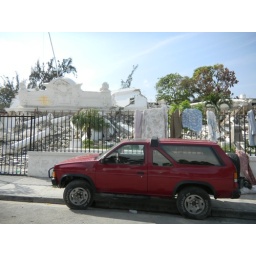
A car is parked by a gate that has substantial building debris behind it in Port-au-Prince, Haiti.